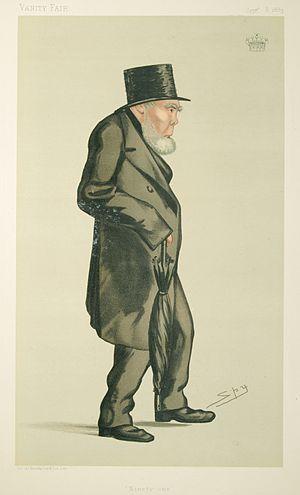
Stephen Moore, 3ᵉ comte de Mount Cashell, appelé Lord Kilworth jusqu'en 1822, est un aristocrate et homme politique anglo-irlandais qui a passé une grande partie de sa vie dans ce qui est aujourd'hui le Canada.